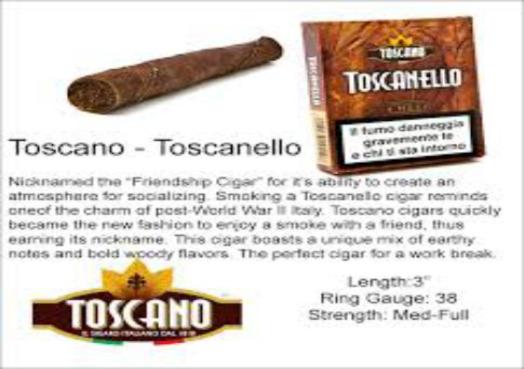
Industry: Necessities